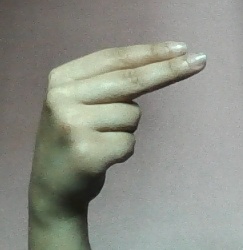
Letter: ain